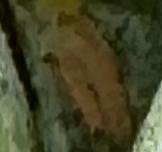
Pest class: english_grain_aphid